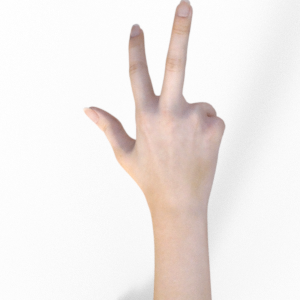
Label: scissors